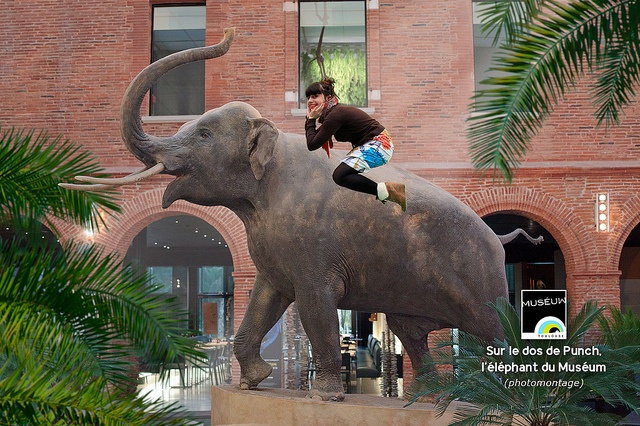
A woman riding on the back of an elephant.
a large elephant that has a kid on top
A girl sits on top of a large elephant statue.
A person is sitting on top of an elephant statue.
a girl is on the back of a fake elephant